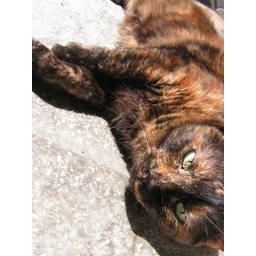
my 90 year old cat crawling in dust she has produced from the tray on the balcony